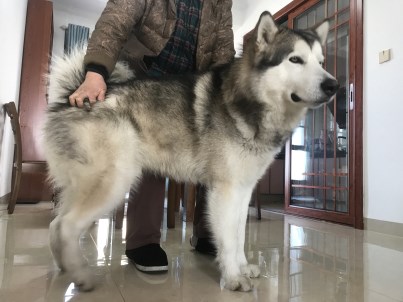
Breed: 1324-n000004-malamute